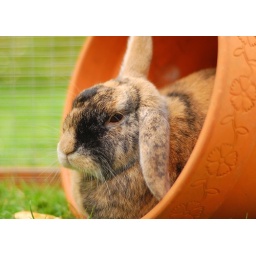
Hamish having a rest in his favourite flower pot